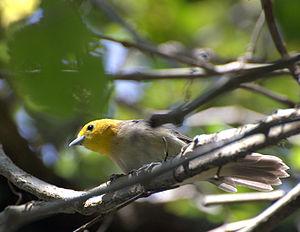
Le genre Thlypopsis regroupe six espèces d'oiseau nommées tangaras.